Henrik Lundh

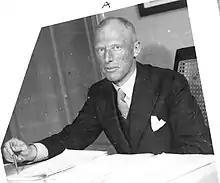
Henrik Lundh, c. 1951

Henrik Julius Lundh (16 April 1894 – February 1985) was a Norwegian civil servant.